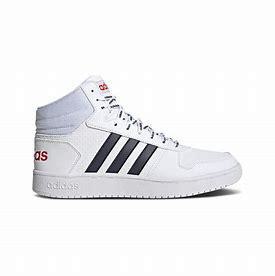
Brand: Adidas
Model: Hoops 2